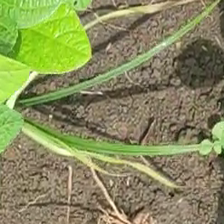
Weed species: Lavhala_(Cyperus_Rotundus)